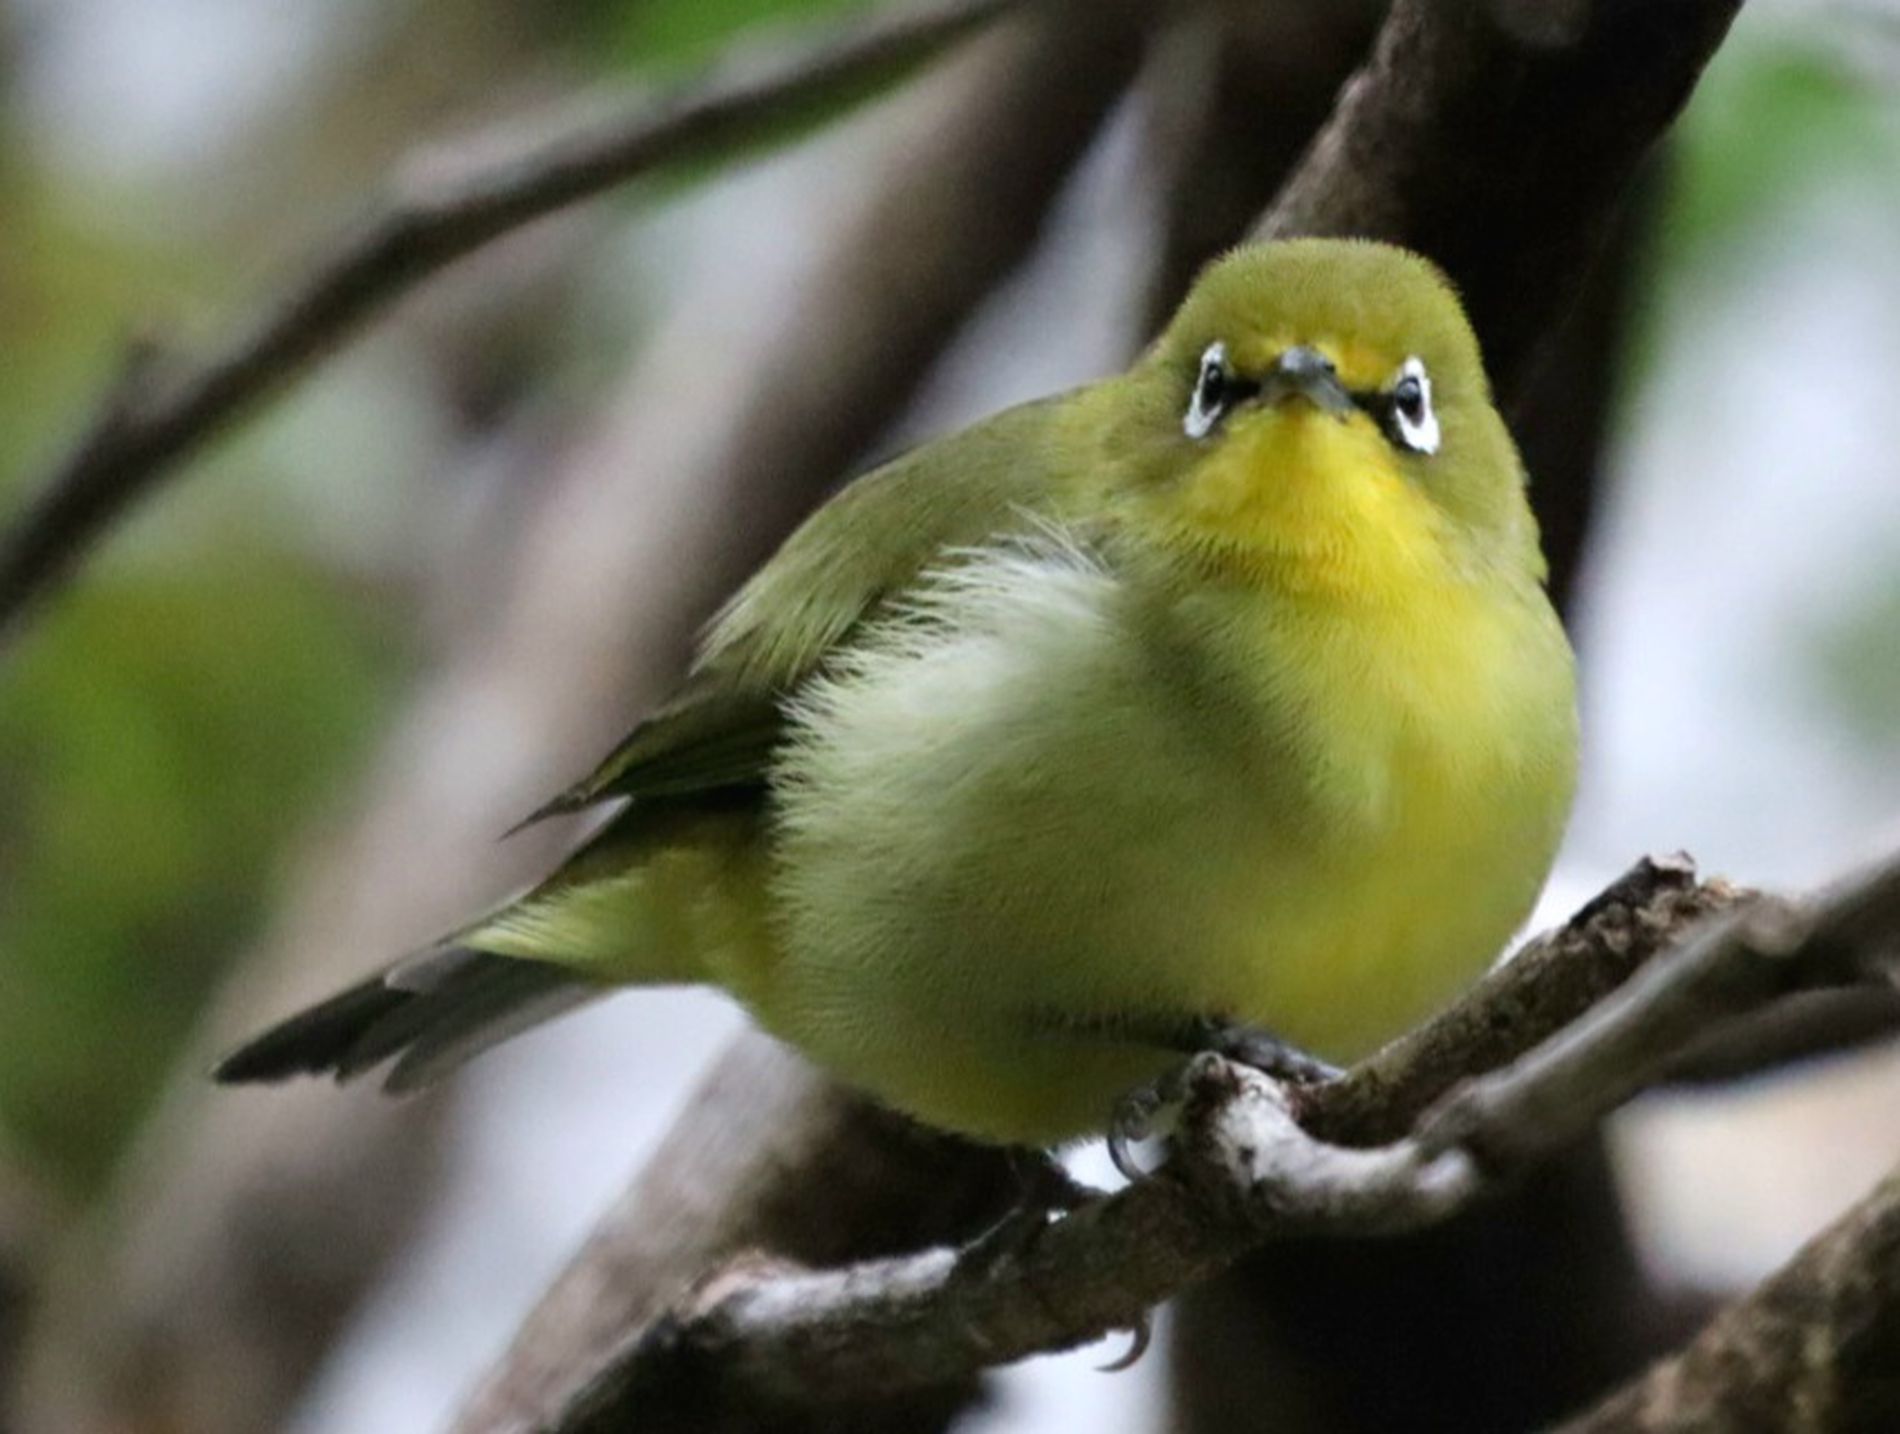
Abyssinian white-eye
An image of an Abyssinian white-eye bird standing on a tree branch and looking forward to the camera. The background is blurred, focusing on the bird.
Bird portrait photography taken at a front on angle in natural daylight of a light green Abyssinian white eye bird standing on a brown tree branch and the background is highly blurred focusing on the bird, the bird looks attentive and the general photo mood is freedom.
Labels: Animal, Bird, Finch, Beak, Canary, Abyssinian white-eye, Tree branch, Blurred background, Abyssinian, Tree branches
Camera: Canon Canon EOS 850D
Aperture: F6.3
Exposure: 1/833 sec
ISO: 6400
Focal length: 400.0 mm